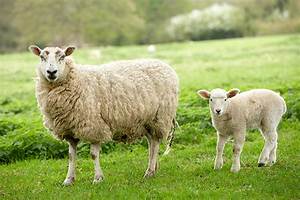
Label: pecora